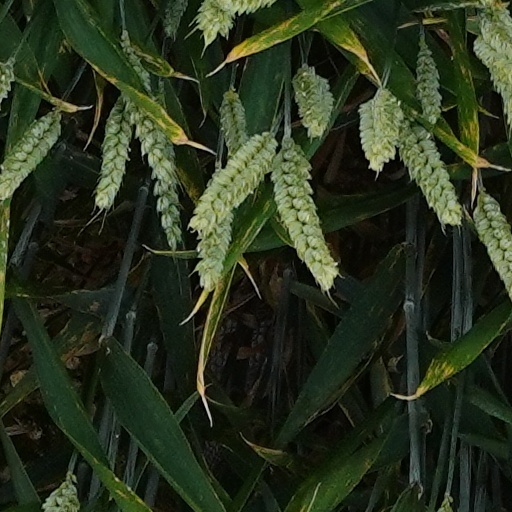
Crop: wheat